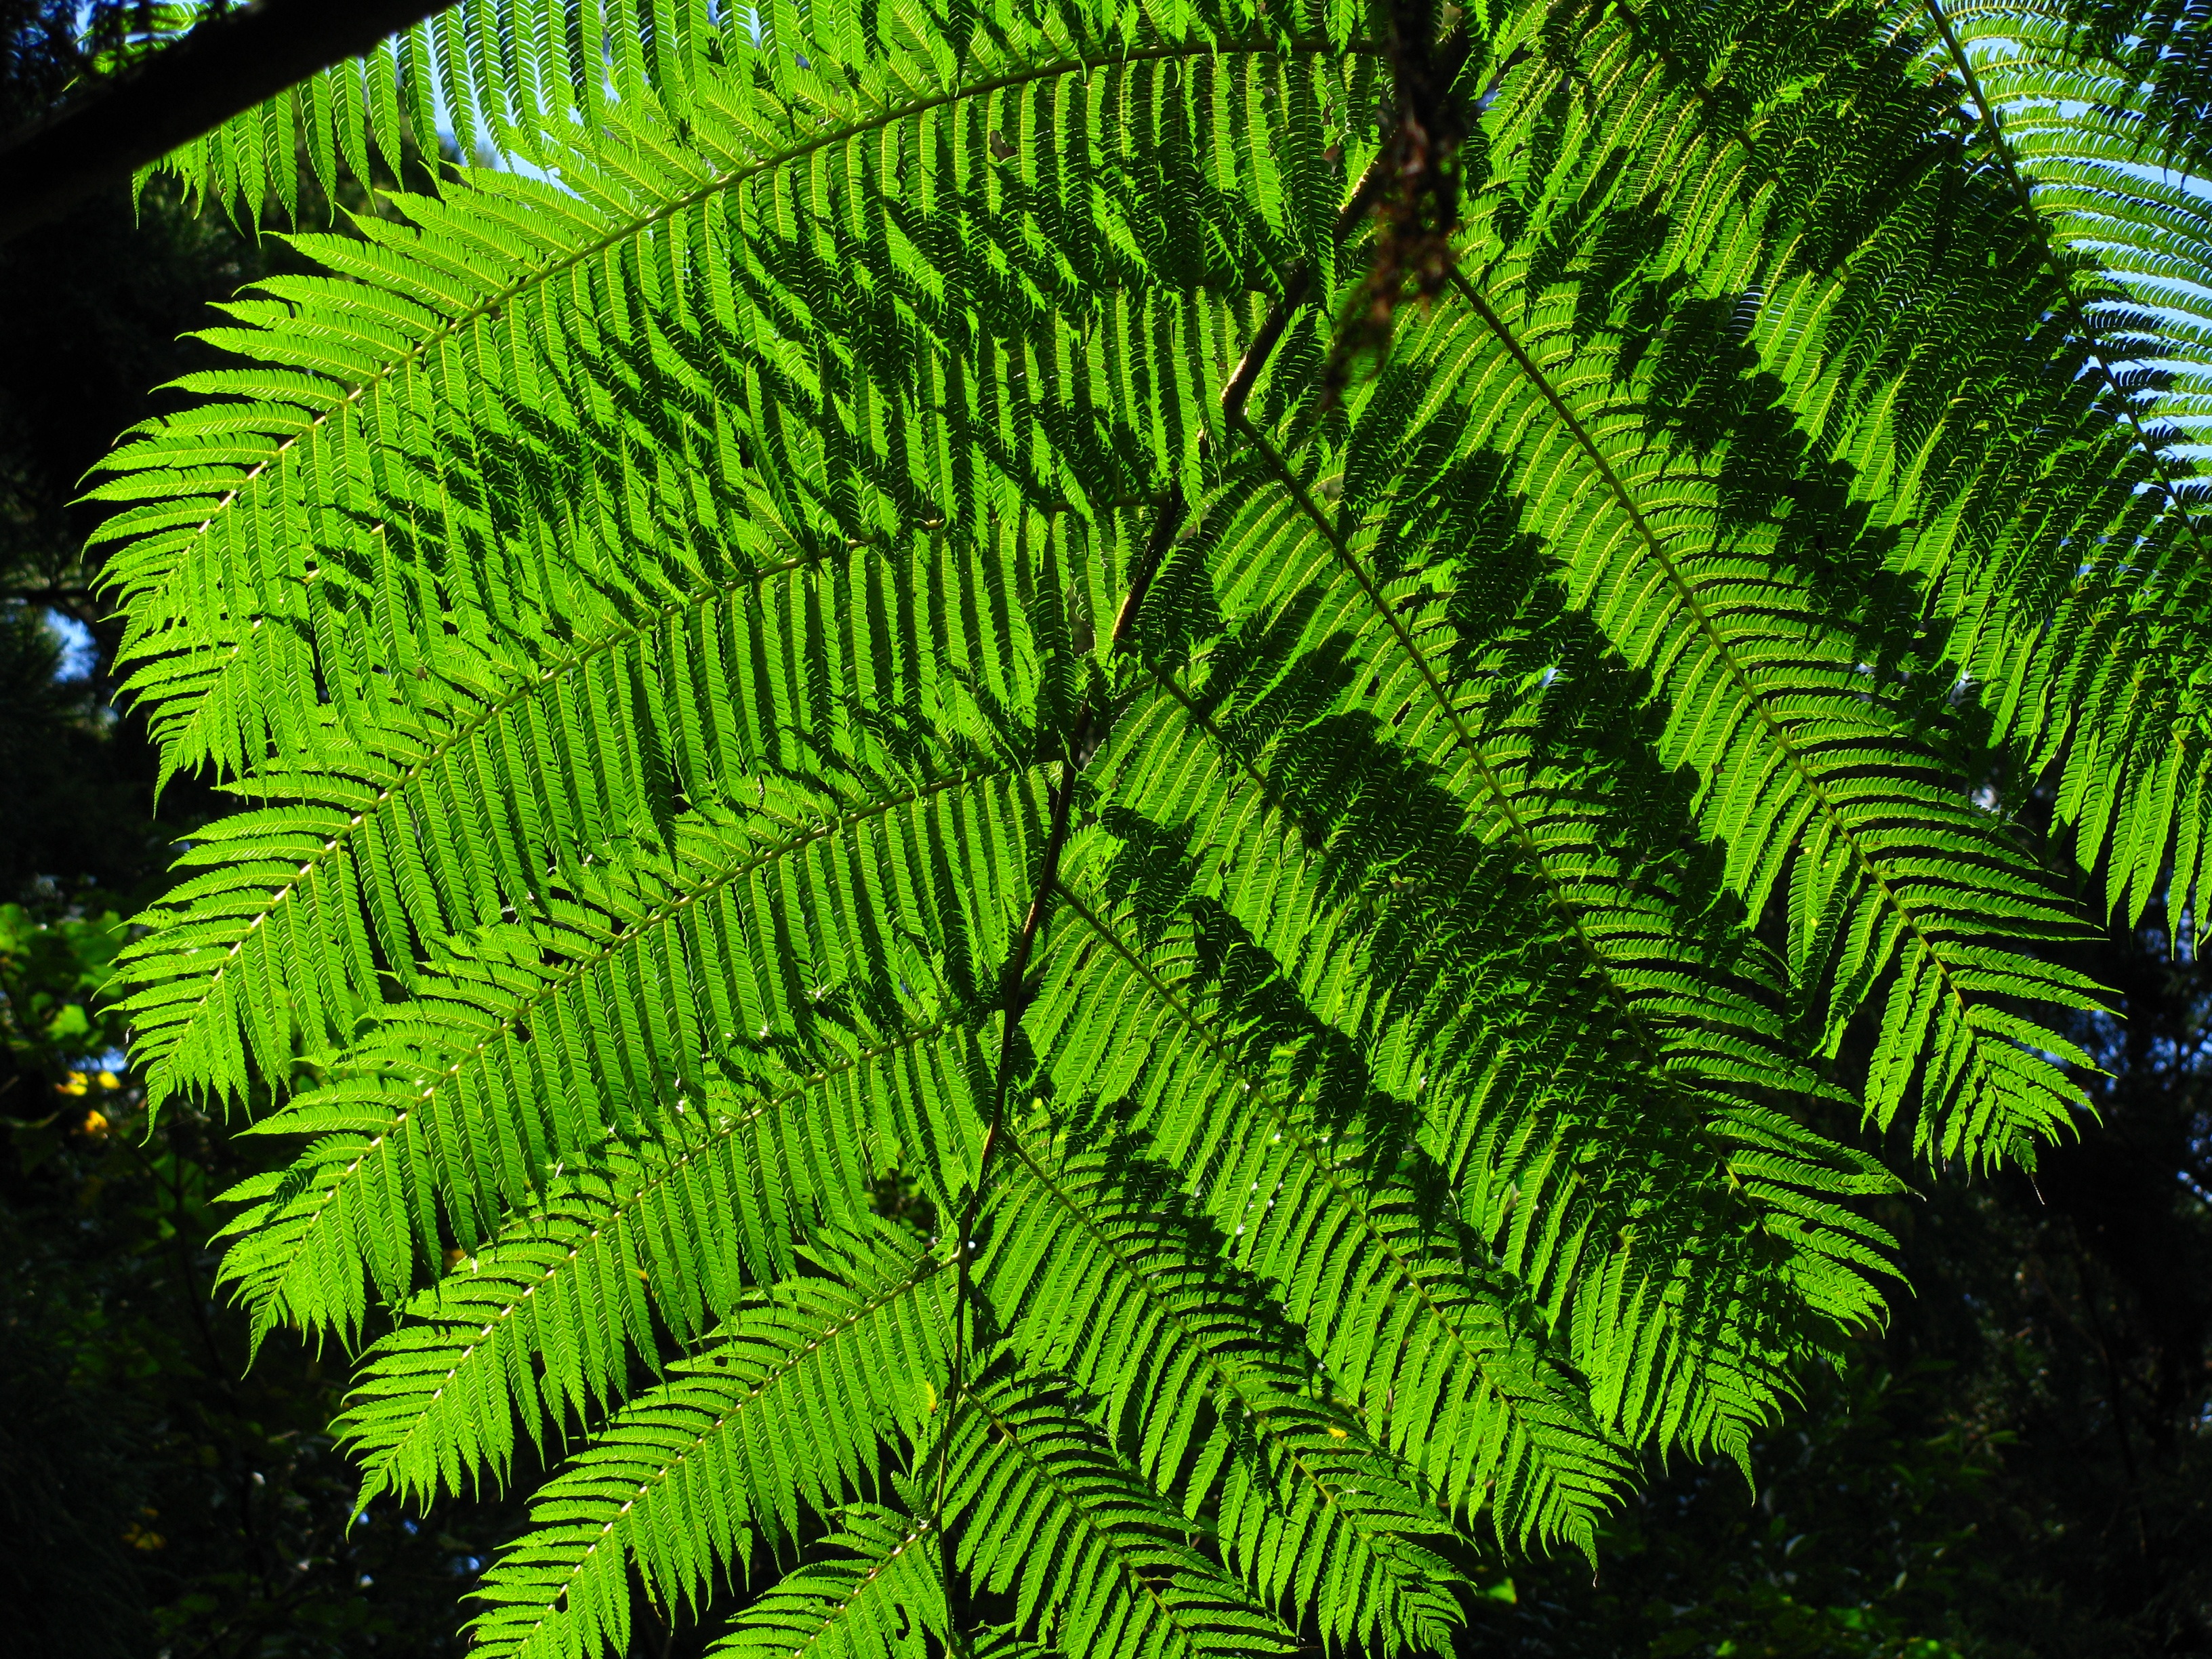
tree, forest, branch, plant, leaf, flower, green, jungle, botany, flora, fern, vegetation, rainforest, plant stem, land plant, ferns and horsetails, arecales, vascular plant, ostrich fern